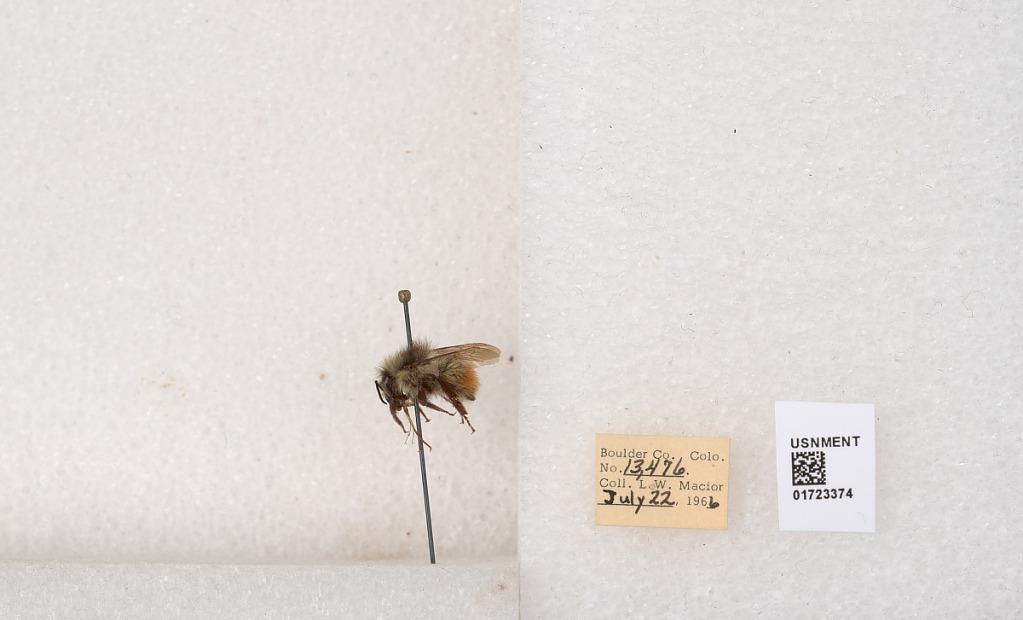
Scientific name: Bombus flavifrons Cresson
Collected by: L. Macior
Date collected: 1966-7-22
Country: United States
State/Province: Colorado
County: Boulder
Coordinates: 40.0925, -105.358